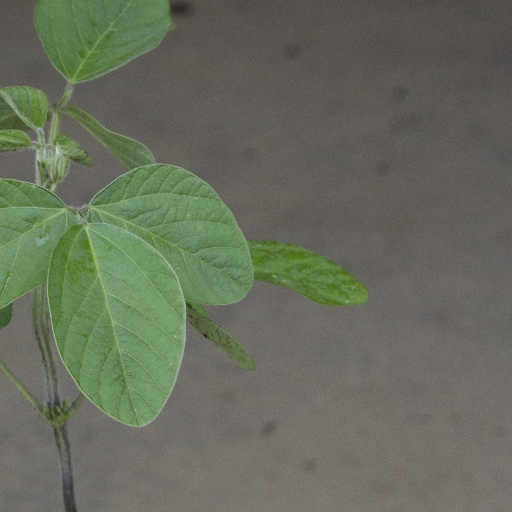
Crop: soybean